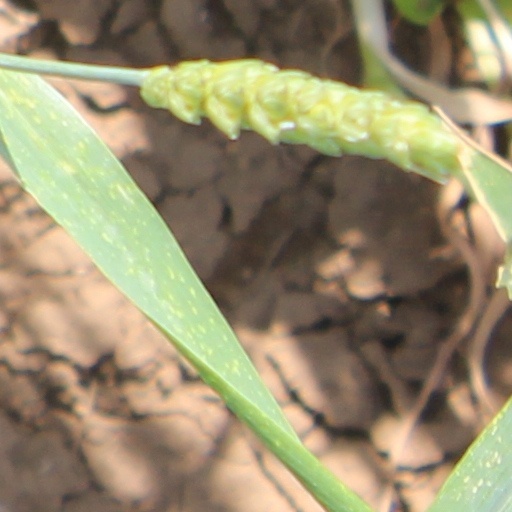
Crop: wheat